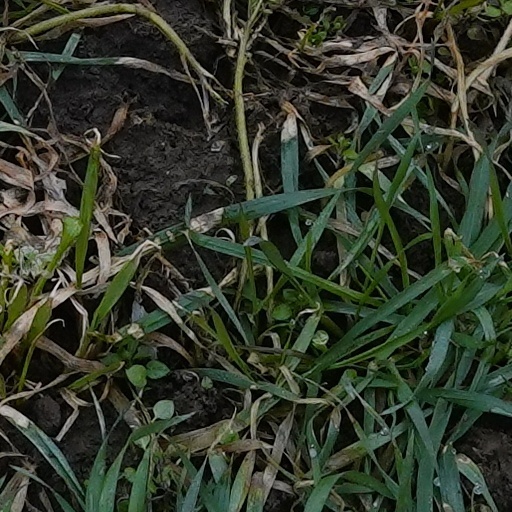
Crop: wheat